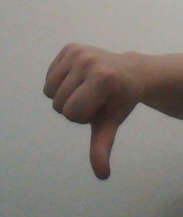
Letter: waw